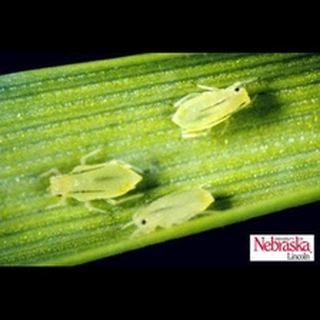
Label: wheat_aphid